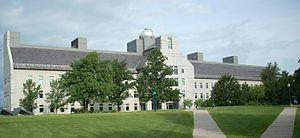
Middlebury College est une « université d'arts libéraux » privée qui se trouve à Middlebury, une petite ville de l'État du Vermont aux États-Unis.
Jean Revol est un peintre, graveur, essayiste et écrivain français né à Lyon le 4 mars 1929, et mort le 2 janvier 2012 à Troyes.